Mary Adelaide Nutting

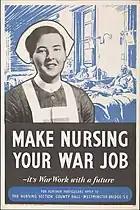
Recruitment poster for nurses during WW1

Mary Adelaide Nutting is perhaps the most prominent figure in the development of the modern field of nursing. On top of all her work with crafting curricula and administrative duties, she also contributed to a series of published works that remain crucial to nursing academics. As one bibliography writes, "Every significant nursing study published in the early 1900s was associated in some way with Adelaide Nutting."